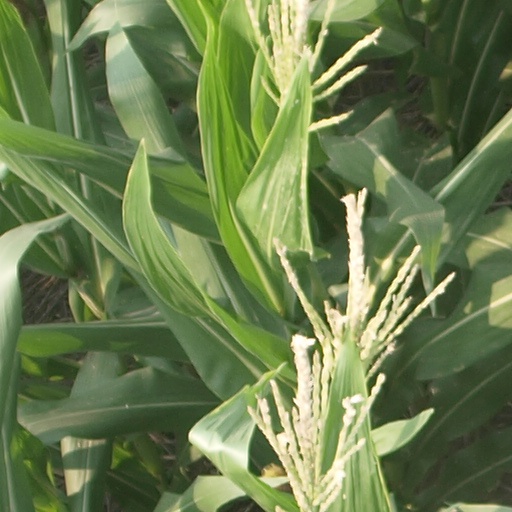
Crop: maize; corn